Fred Tackett

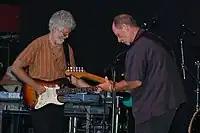
Paul & Fred playing as a duo

Tackett's writing partnership with Barrere developed into a separate act where the two performed as a duo. This produced two live albums and a DVD. They also spent time between gigs when touring to perform in local radio stations, playing songs that did not require a lot of changing of instruments, to travel as lightly as possible. Sadly this was brought to an end by Barrere's death from cancer in 2019.